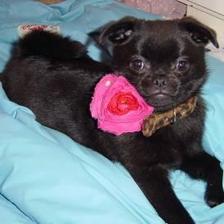
Species: dog
Breed: pug